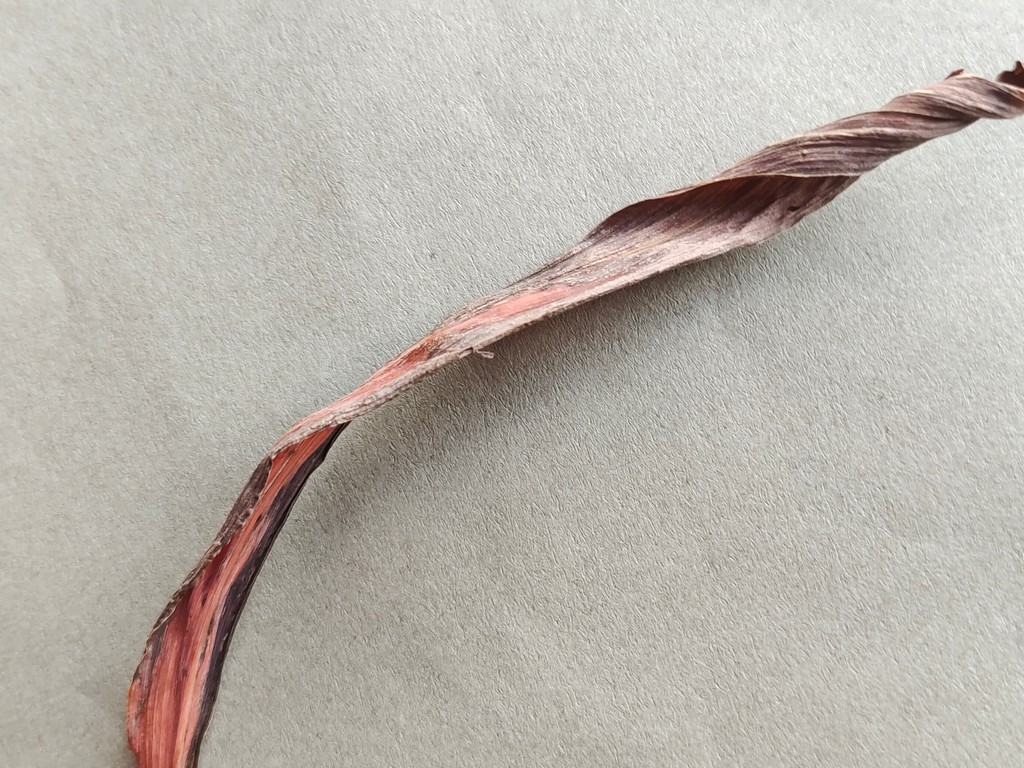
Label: Dried